Helena Kirop

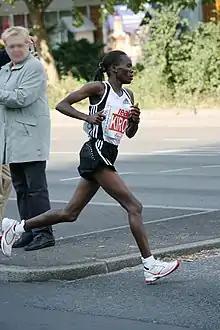
Kirop running at the 2008 Berlin Marathon, where she came third.

Helena Loshanyang Kirop (born 9 September 1976) is a Kenyan long-distance runner who specialises in marathon running. Her personal best for the distance is 2:23:37 hours (set in 2011) and she has won the Prague International Marathon and Venice Marathon.